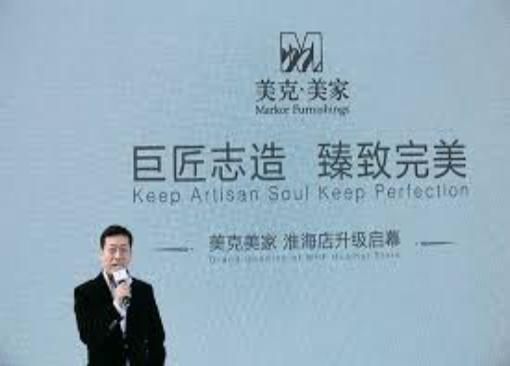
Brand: markor furnishings
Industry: Necessities